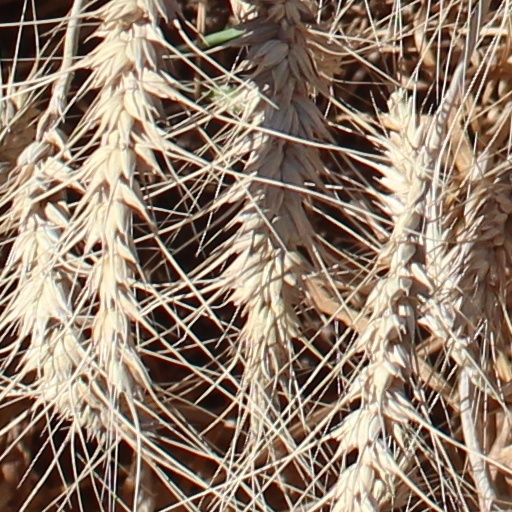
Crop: wheat